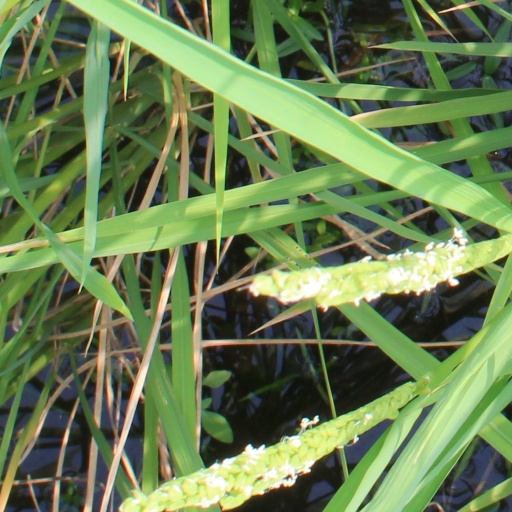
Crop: rice